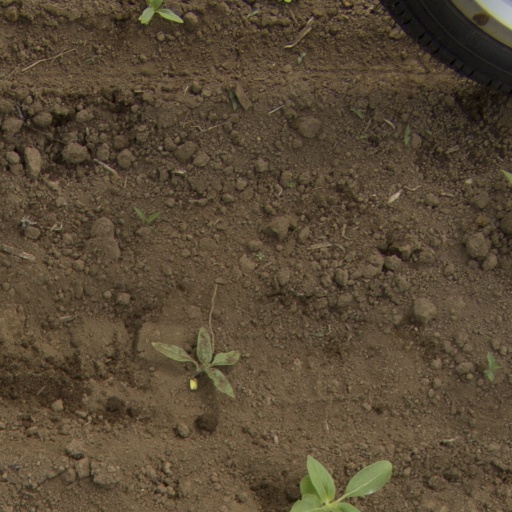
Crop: Jerusalem artichoke